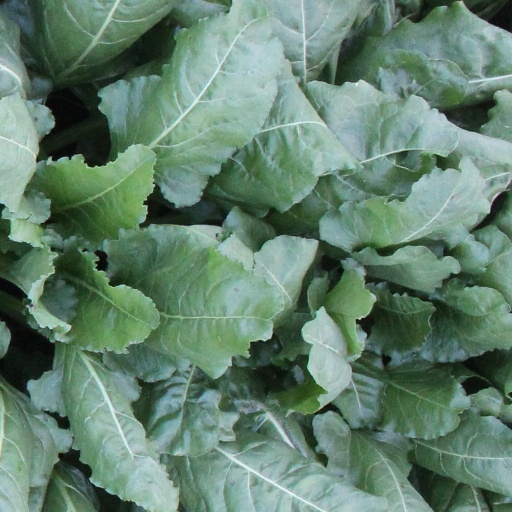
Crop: sugar beet